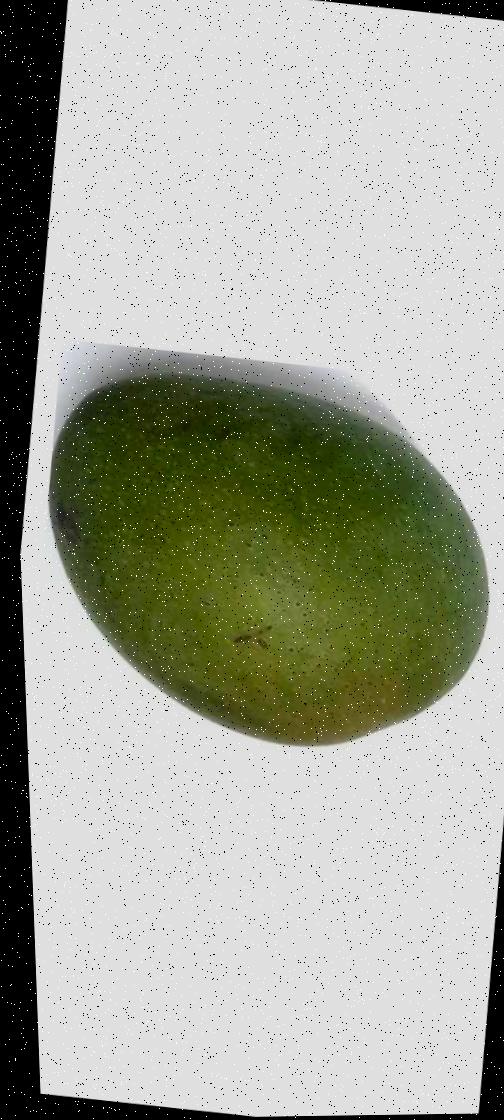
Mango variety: Ashshina Zhinuk